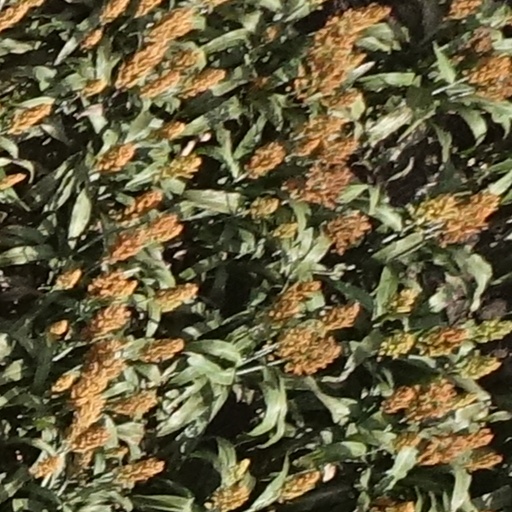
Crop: sorghum